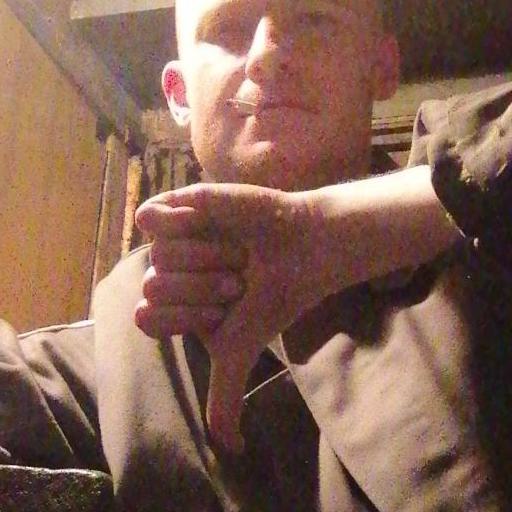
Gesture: dislike